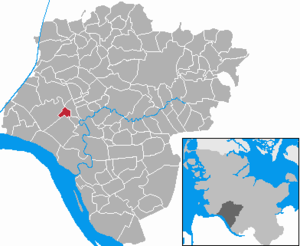
Wilster
Kort
Wilster er en by og en kommune i det nordlige Tyskland, beliggende i den sydvestlige del af Kreis Steinburg i den sydvestlige del af delstaten Slesvig-Holsten. Den er, uden at være en del af amtet, administrationsby for Amt Wilstermarsch.